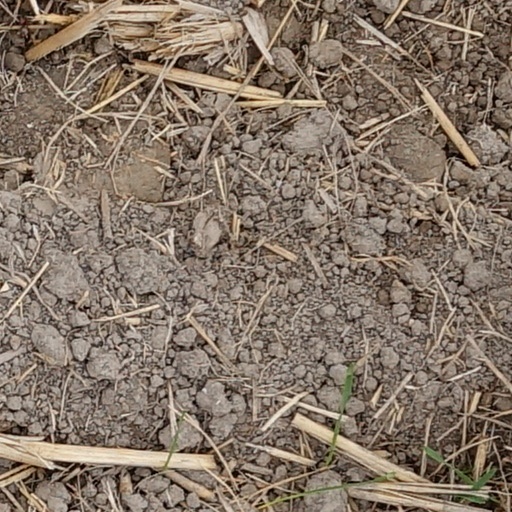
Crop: wheat